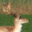
Label: deer